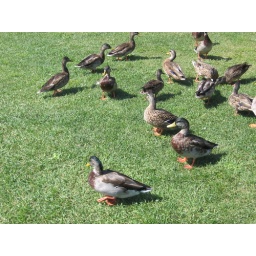
ducks on the grass in Camden